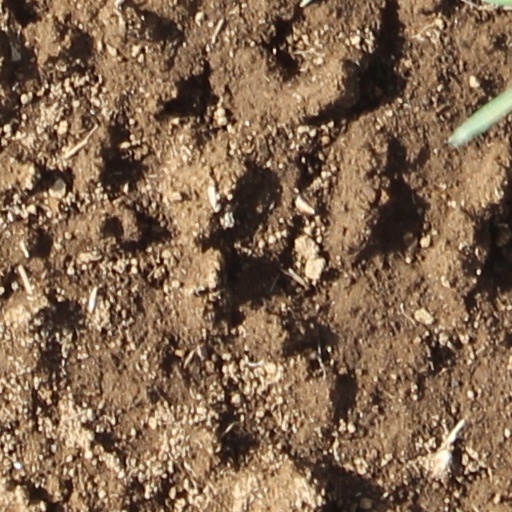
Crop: wheat